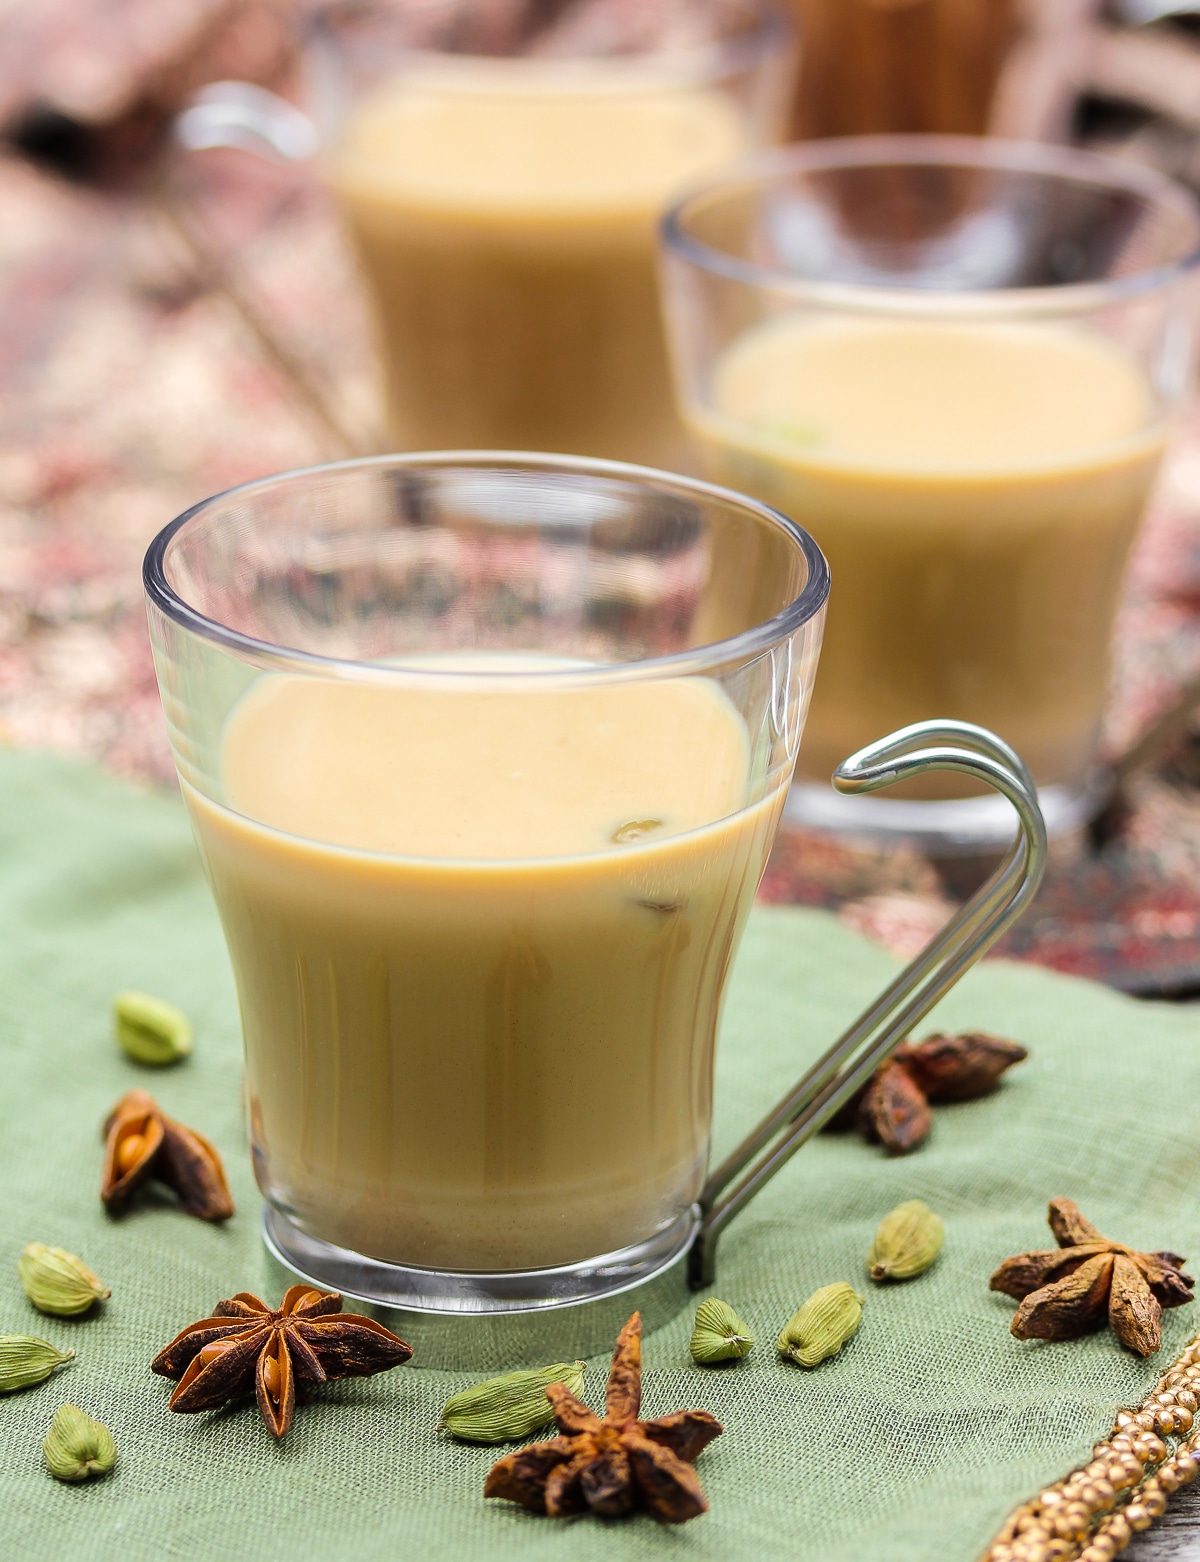
Dish: chai